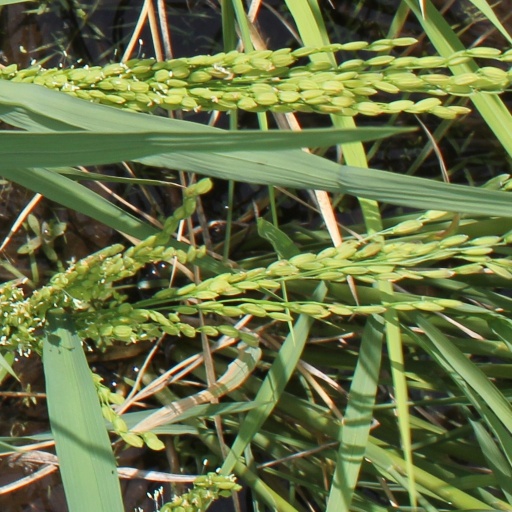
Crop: rice